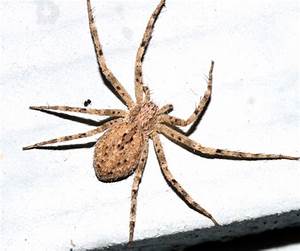
Label: spider